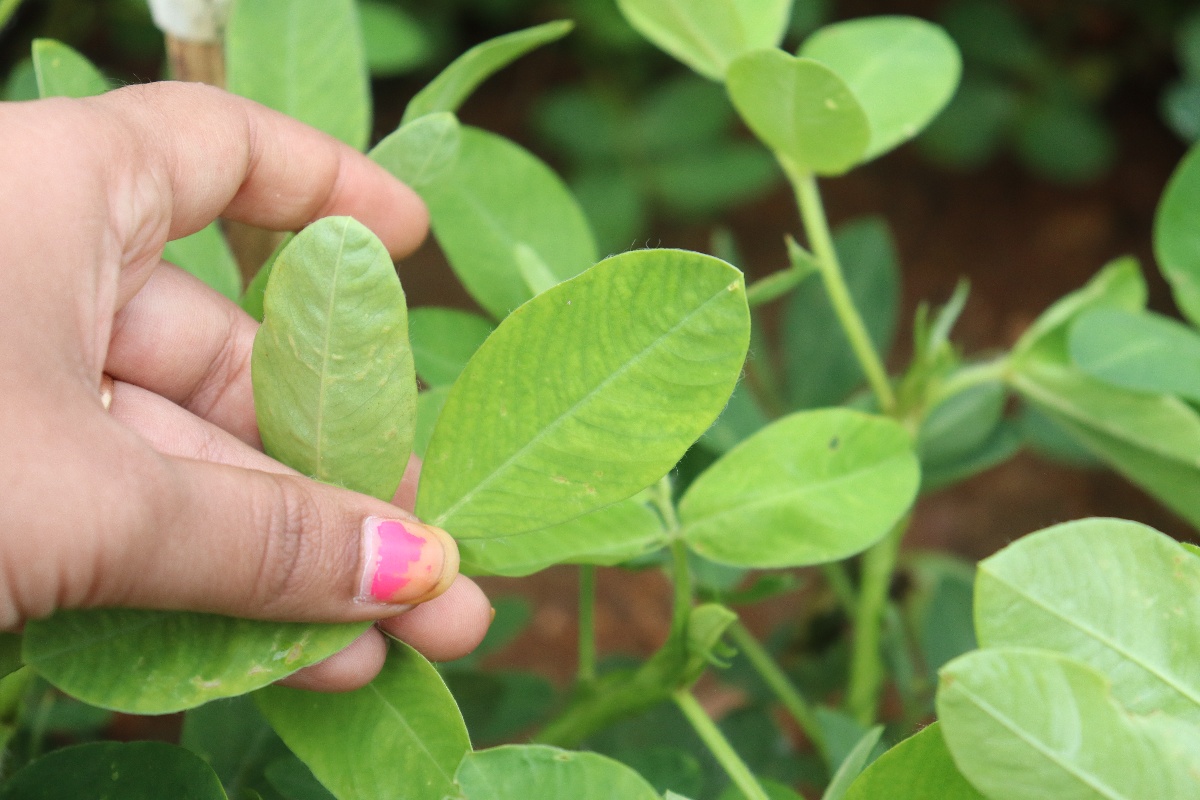
Label: healthy leaf